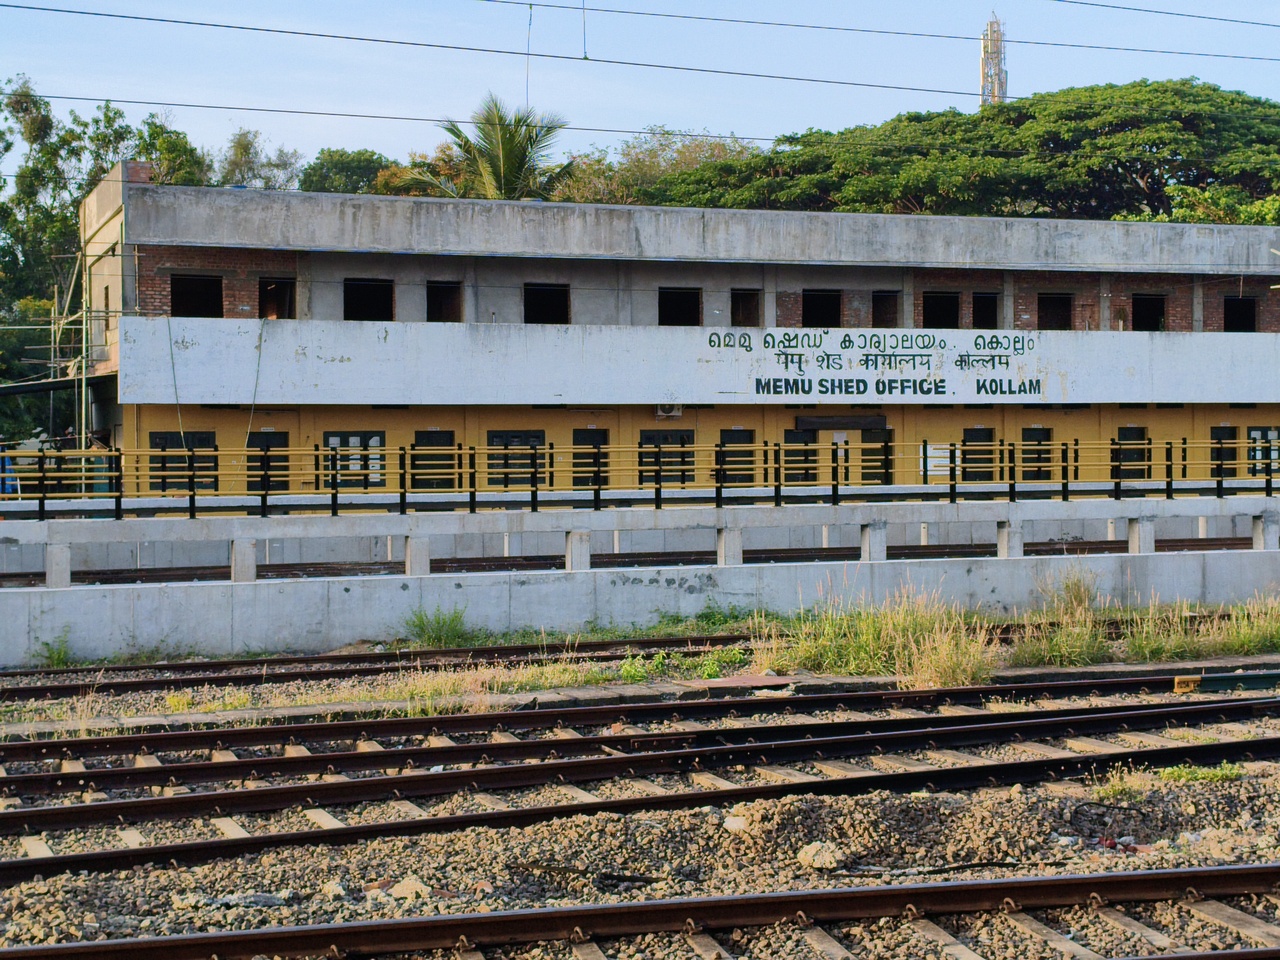
Kollam MEMU Shed